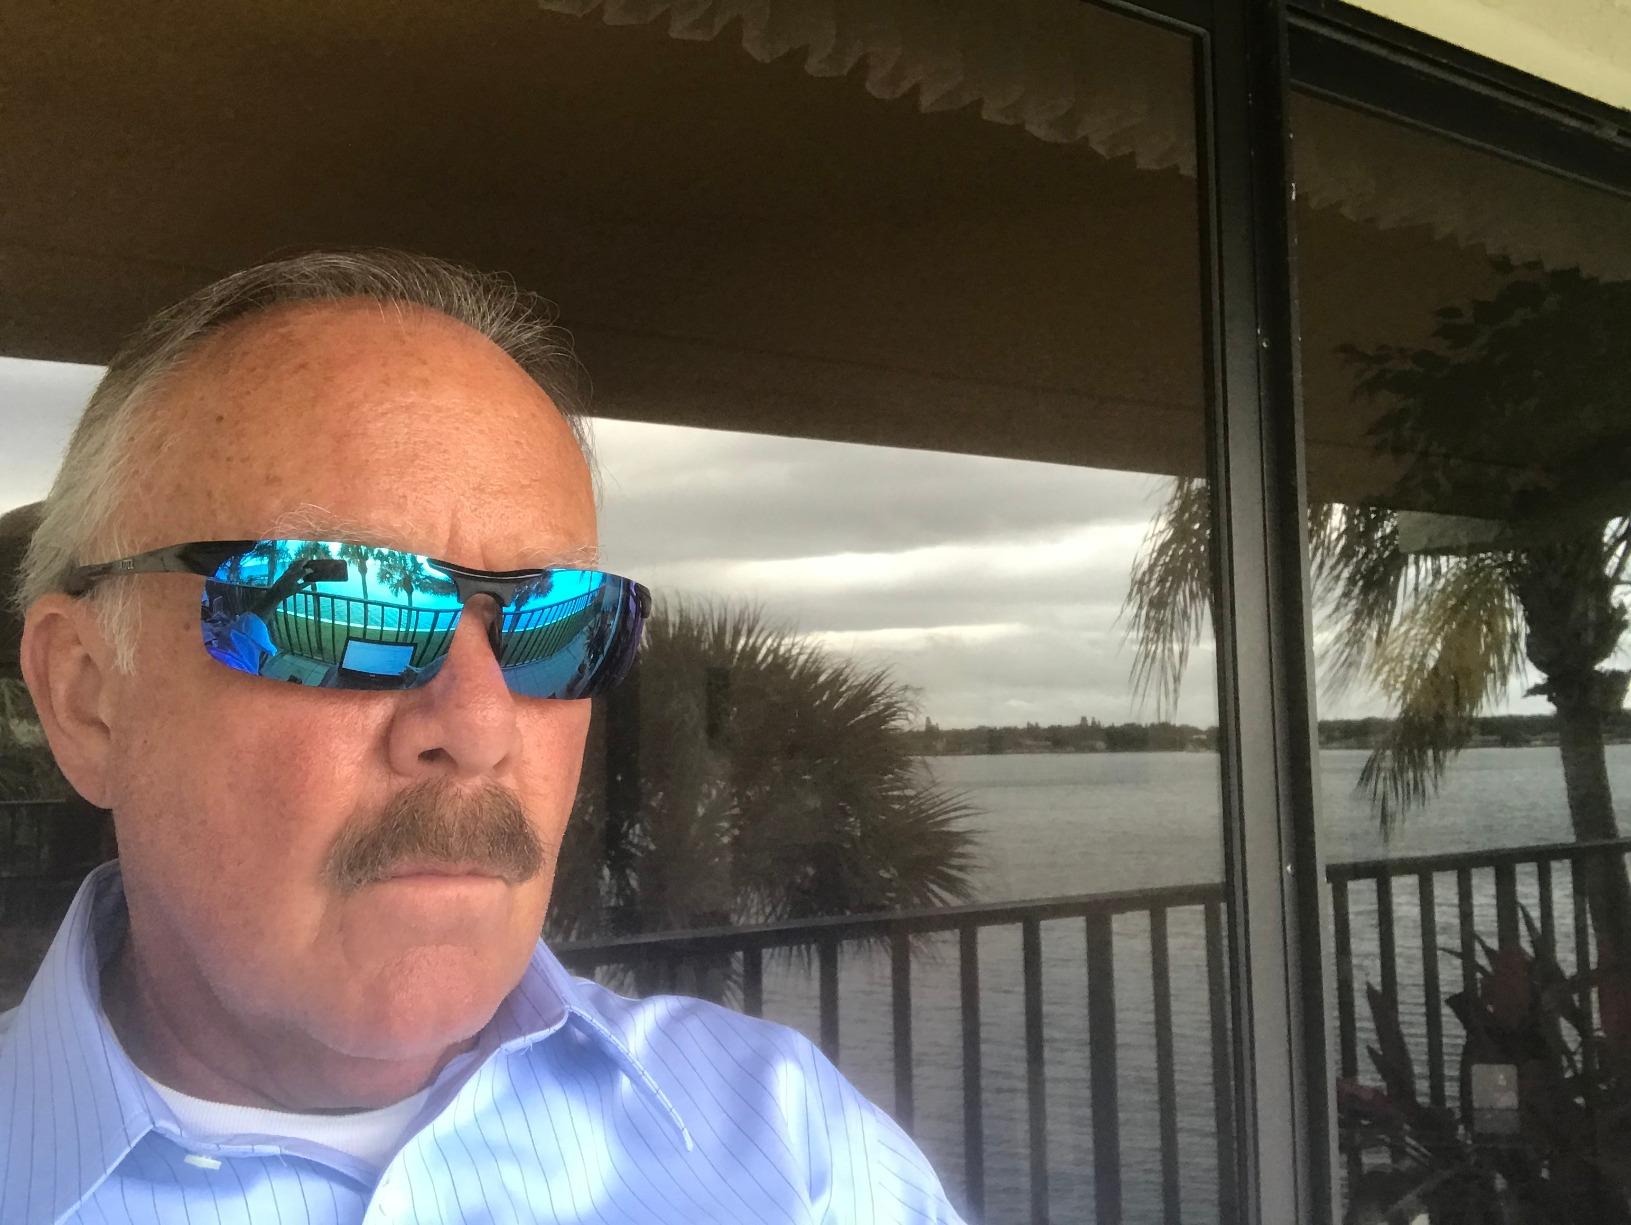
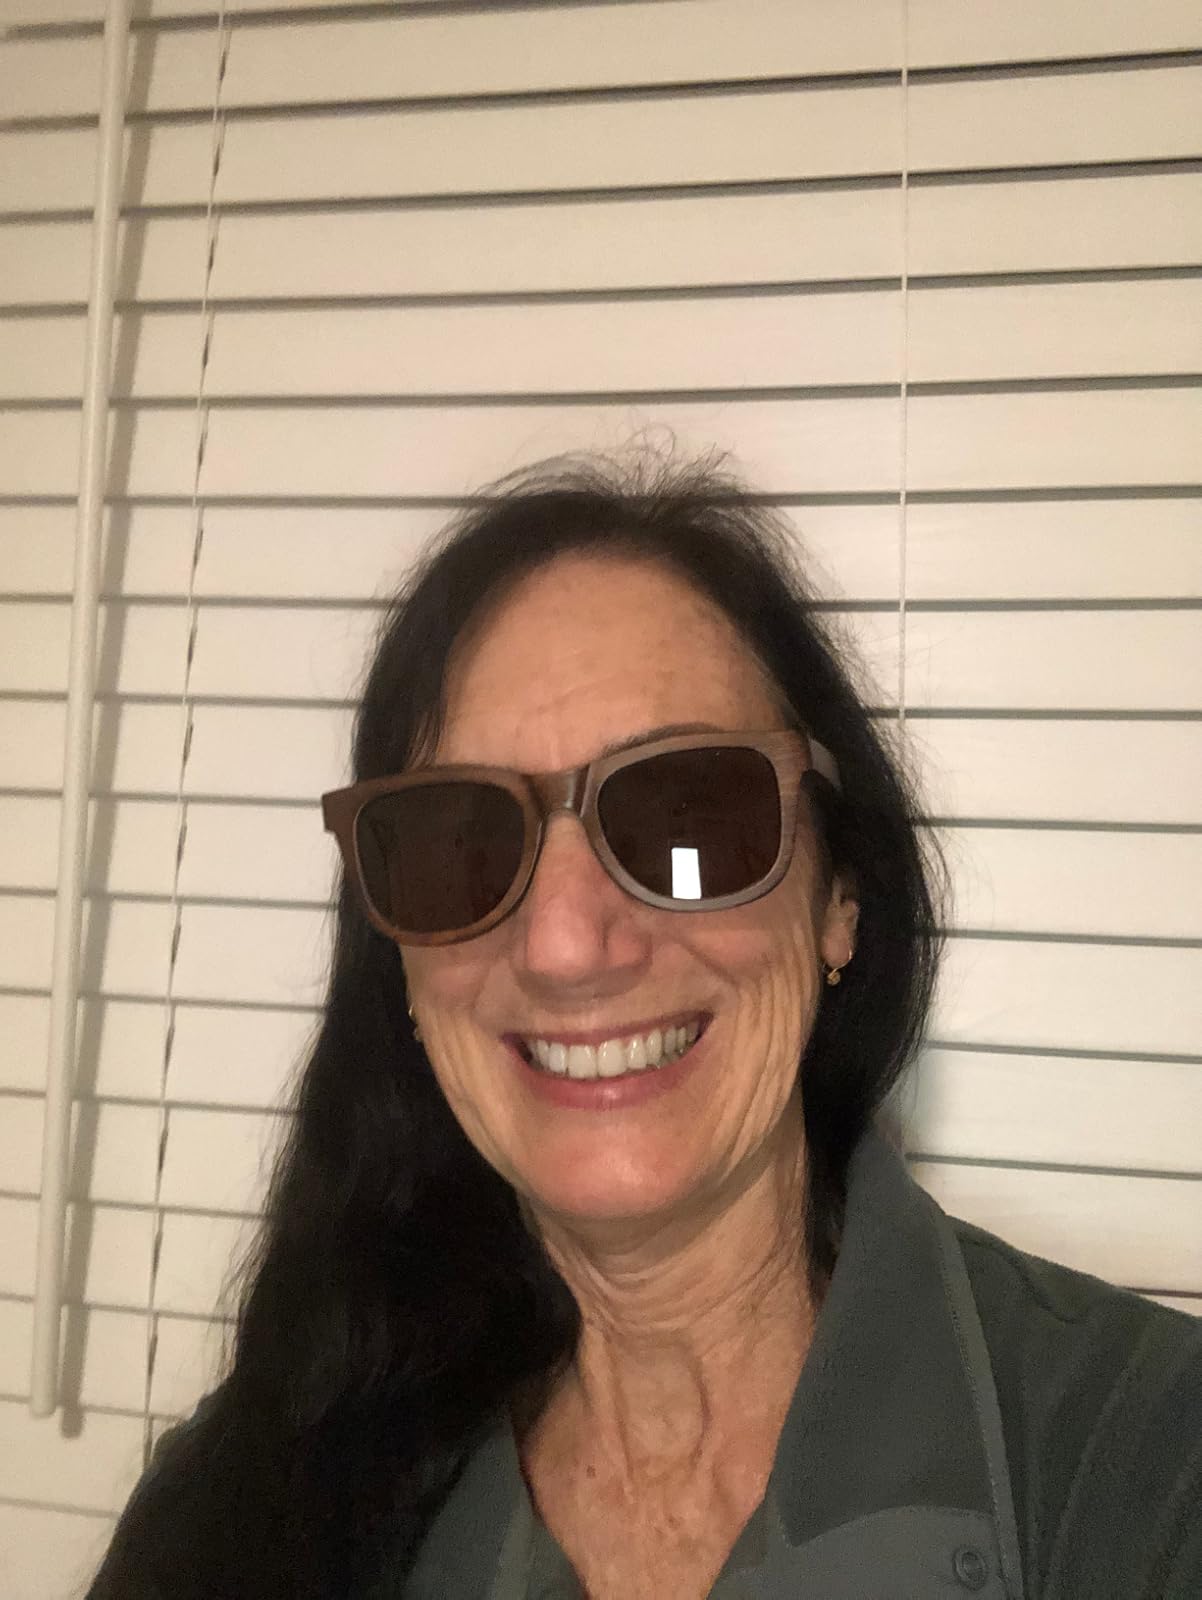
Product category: accessories_sunglasses
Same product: no